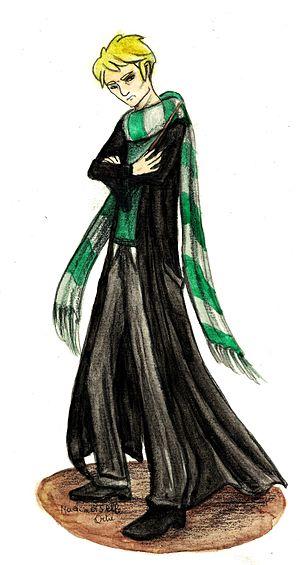
Fan art représentant le personnage Drago Malefoy de la saga Harry Potter, réalisé au fusain et aquarelles par Mademoiselle Ortie aka Elodie Tihange. http://mademoiselleortie.deviantart.com
Drago Lucius Malefoy est un des personnages principaux de la série littéraire Harry Potter écrite par l'écrivain J. K. Rowling.